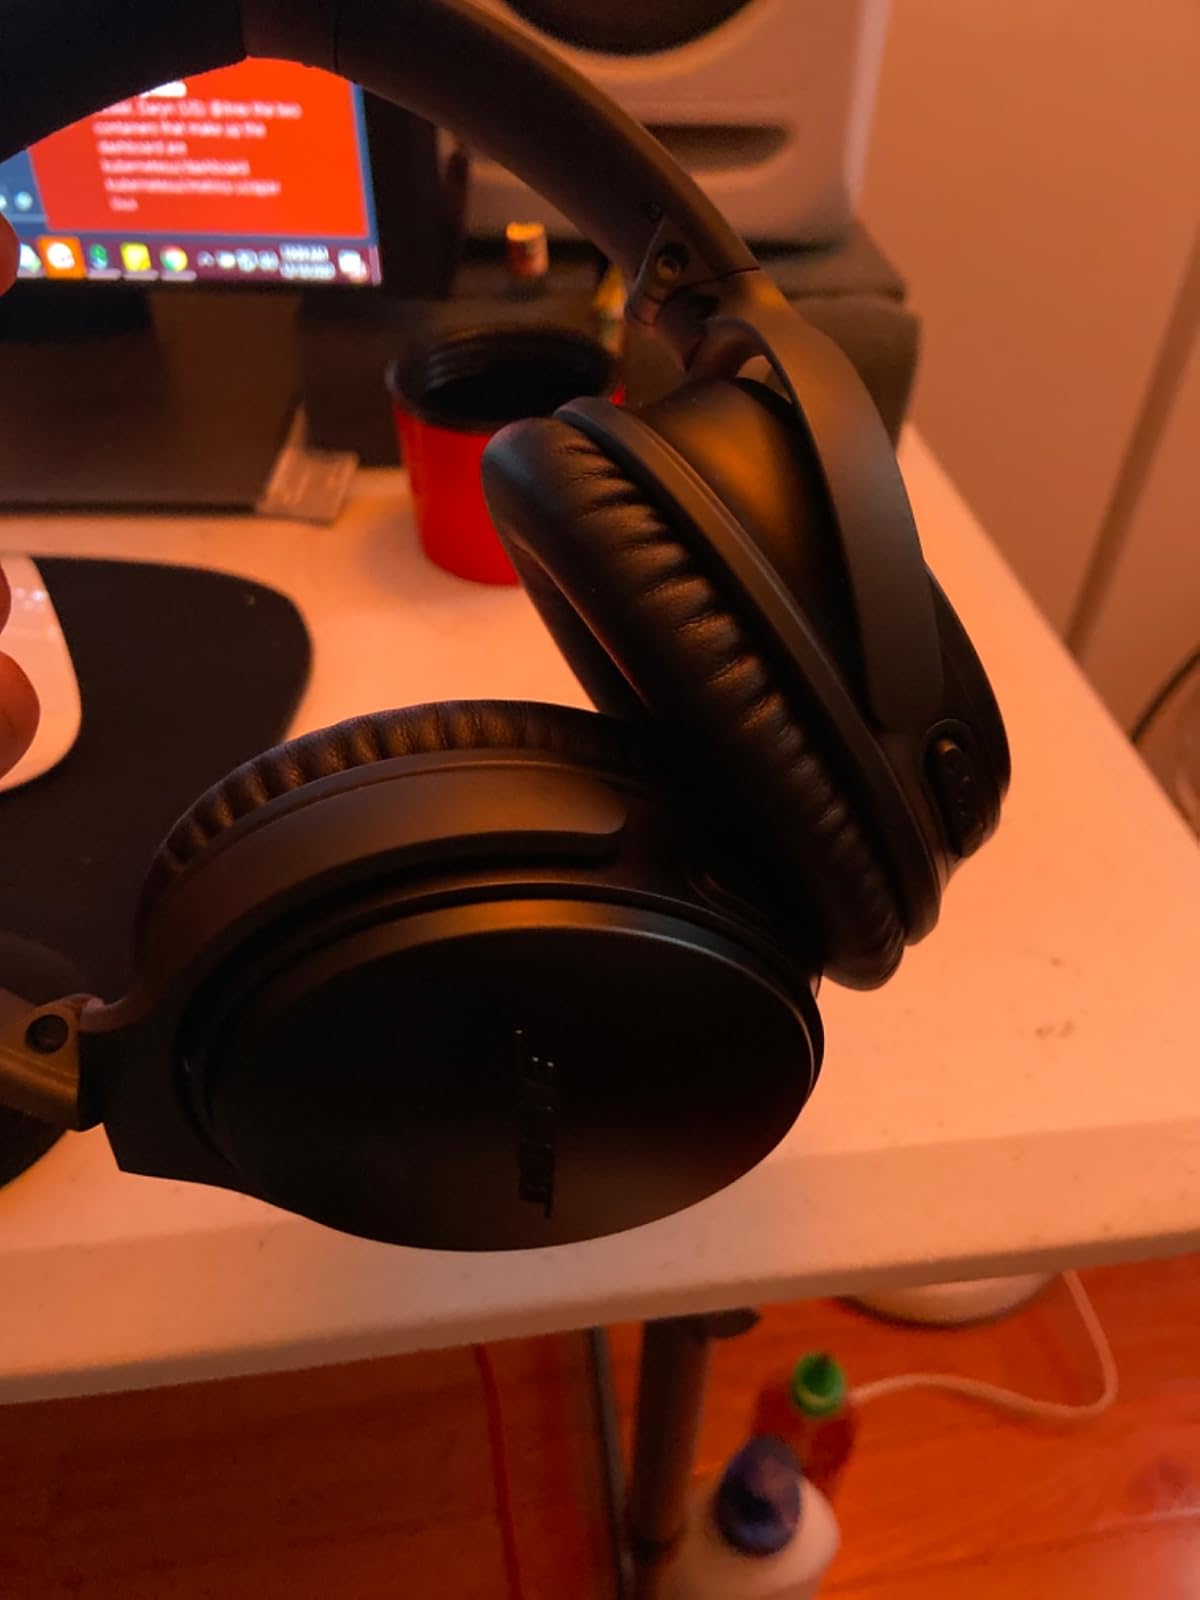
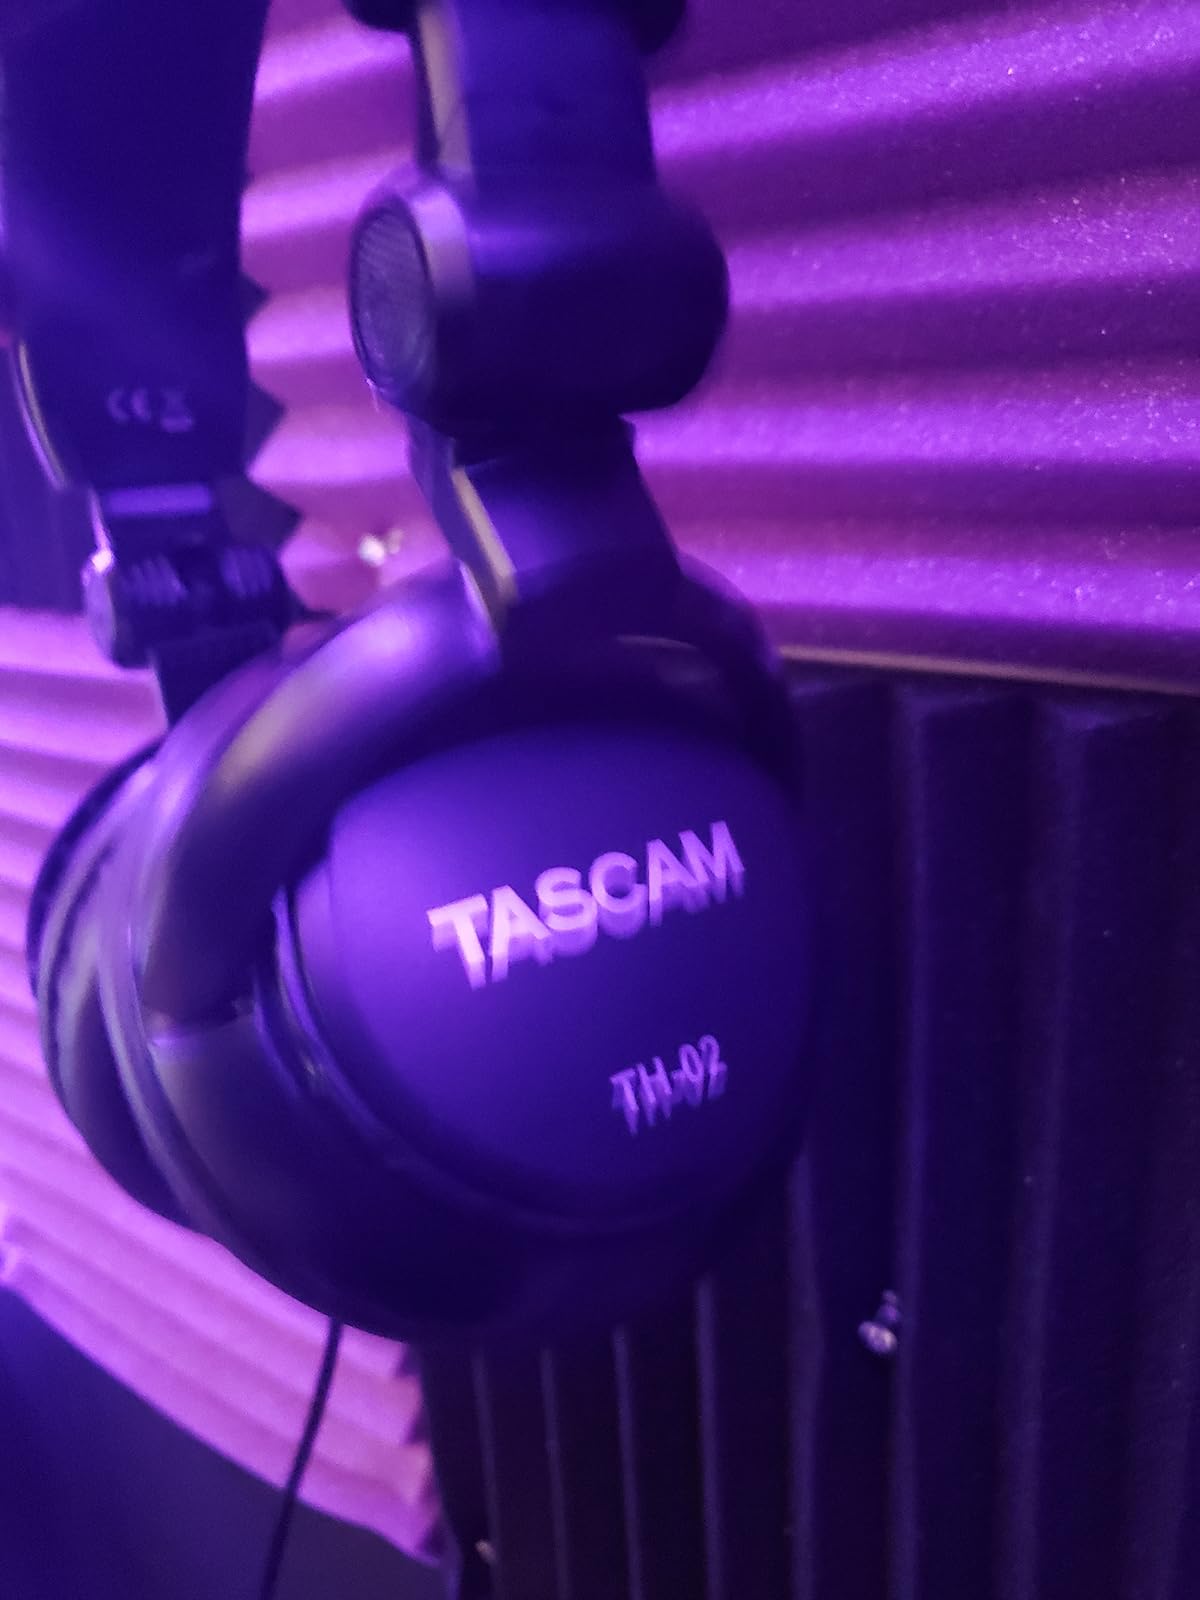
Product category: headphones
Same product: no